Uptime

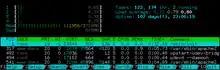
Htop adds an exclamation mark when uptime is longer than 100 days.

It is often used as a measure of computer operating system reliability or stability, in that this time represents the time a computer can be left unattended without crashing or needing to be rebooted for administrative or maintenance purposes.